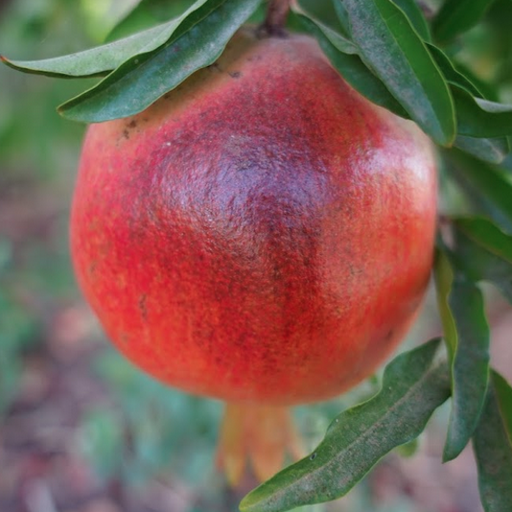
Label: Sunburn